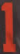
Number: 1